Cleveland County Courthouse (North Carolina)

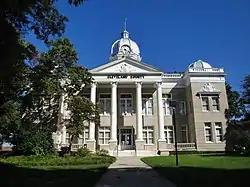
Old Cleveland County Courthouse, September 2009

The Cleveland County Courthouse is a courthouse building located at Shelby, Cleveland County, North Carolina.